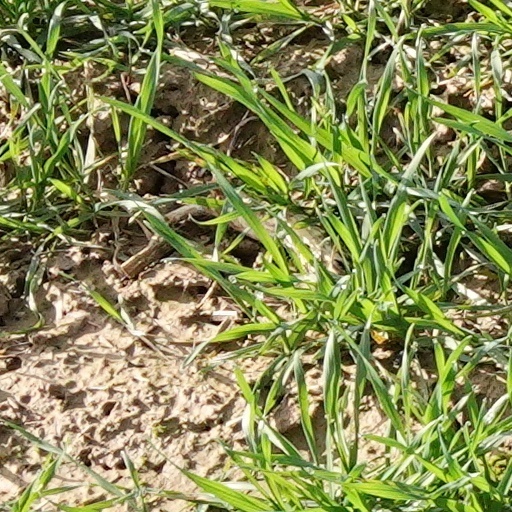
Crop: wheat